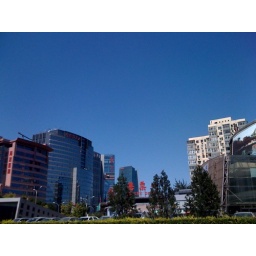
Rare blue clear sky in Beijing - hope this is a good entry into autumn